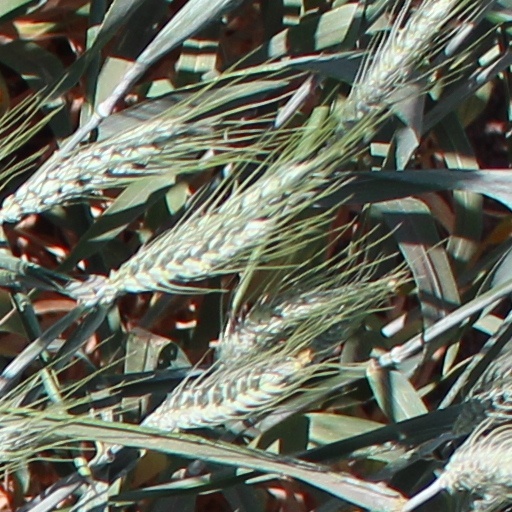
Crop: wheat